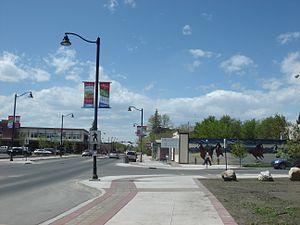
Okotoks, est une ville de l'Alberta située au sud de Calgary.